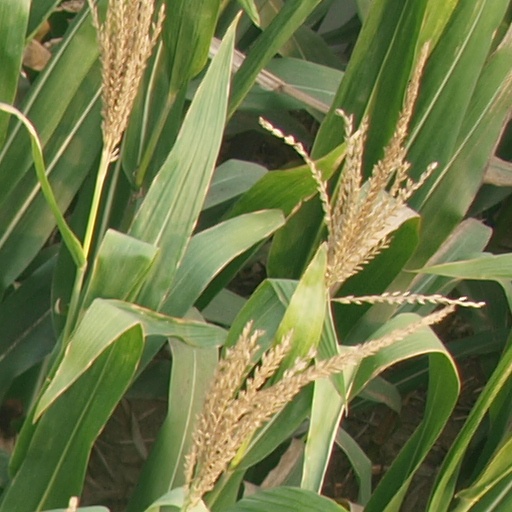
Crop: maize; corn